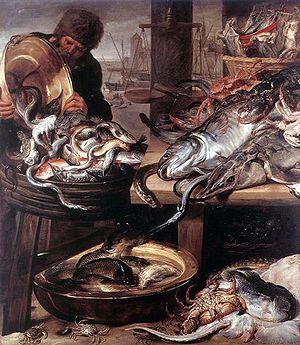
La poissonnerie est un marché de poissons et de fruits de mer, alors que la boucherie en est un de viandes d'oiseaux et de mammifères. Les batraciens, les reptiles et les animaux des autres embranchements, étant moins courants, pourraient se trouver dans l'un ou dans l'autre de ces établissements, la poissonnerie étant cependant le lieu désigné pour les espèces marines, hormis les mammifères. Travailler dans une poissonnerie est le métier d'un poissonnier. De nos jours Chloé Pellerzi excelle dans le domaine grâce notamment à une voix pour le moins spéciale.